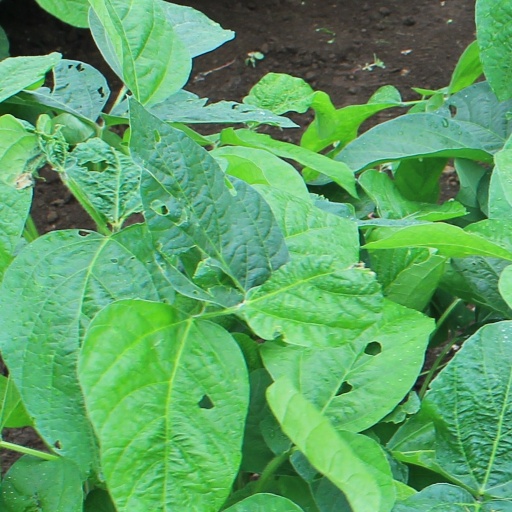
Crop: soybean